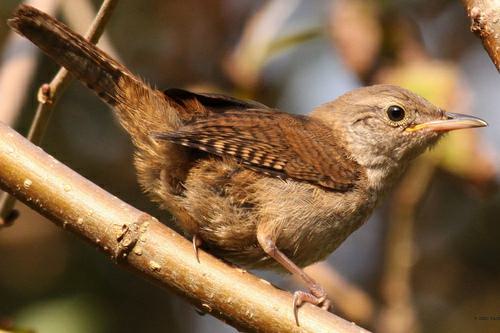
A photo of a house wren